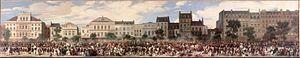
L'expression machine infernale désigne une arme à feu unique construite par Giuseppe Fieschi et le droguiste Pépin en 1835, à l'occasion d'un attentat contre le roi Louis-Philippe.
Giuseppe Fieschi est un conspirateur français, né le 13 décembre 1790 à Murato en Corse et mort le 19 février 1836 à Paris). Organisateur d'un attentat à la « machine infernale », le 28 juillet 1835, contre Louis-Philippe et la famille royale, qui manqua son but, mais fit dix-huit morts, dont treize tués sur le coup. Il fut condamné à mort et guillotiné avec deux de ses complices.
Nicolas-Joseph Rieussec, né le 20 janvier 1779 et mort le 28 juillet 1835 à Paris, dans l'attentat de Fieschi, a été maire de la commune de Viroflay de 1819 à 1831. Il a joué un rôle important à son époque dans le développement de l'élevage des chevaux de course et dans celui des courses hippiques.